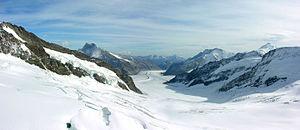
La Suisse est un pays d'Europe occidentale composé de 26 cantons souverains ayant pour capitale fédérale la ville de Berne. Elle est entourée de cinq pays : l'Autriche et le Liechtenstein à l'est, l'Allemagne au nord, la France à l'ouest et l'Italie au sud, et ne dispose pas d'accès à la mer.